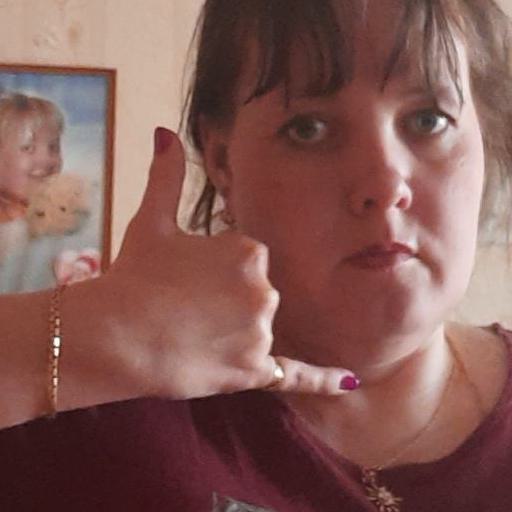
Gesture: call